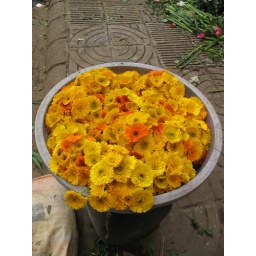
At the flower market in Shabag, Dhaka